Whitland and Cardigan Railway

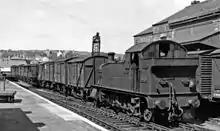
Cardigan station in 1962 looking west

Szlumper was the manager of the Pembroke and Tenby Railway (P&TR) as well: the friendly relations with that line were important to the Taf Vale concern because the P&TR was a standard gauge railway too, and it had an act of Parliament giving approval to build from Whitland to Carmarthen. At Carmarthen there were other standard gauge lines giving access to the rest of the railway network independently of the Great Western Railway and without the necessity of using the broad gauge. This apparent alliance immediately made the GWR hostile, as a network of standard gauge lines by-passing its own main line was obviously unwelcome.